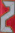
Number: 2